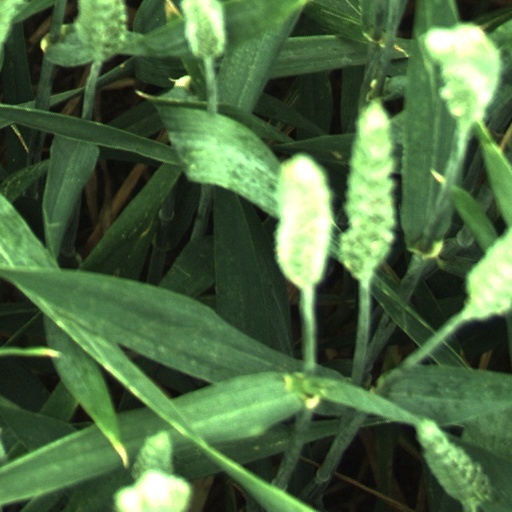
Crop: wheat